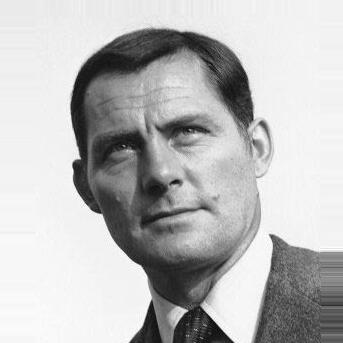
Age: 43